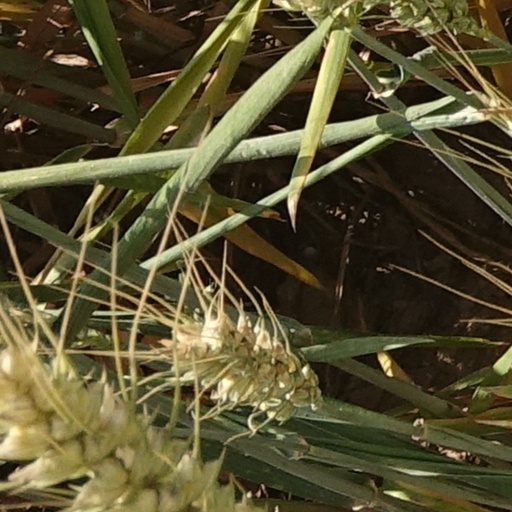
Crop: wheat